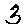
Label: 3